WHMB-TV

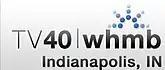
Former WHMB logo, used from 2008 until June 2018.

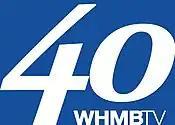
Former WHMB logo, used from June 2008 until August 2024.

The station began broadcasting on a 24-hour schedule by 1981; around this time, WHMB ran Christian programs from 9 a.m. to 2 p.m. and 7 p.m. to 7 a.m.; cartoons from 7 to 9 a.m. and 3 to 5 p.m.; classic sitcoms from 1 to 3 p.m.; and a mix of sitcoms and occasional westerns from about 5 to 7 p.m. On Saturdays, the station ran children's and family-oriented secular programming, most of which was drawn from their weekday schedule from 7 a.m. to 6 p.m., and religious programming during the nighttime hours, and a schedule consisting entirely of Christian-oriented religious programs on Sundays.